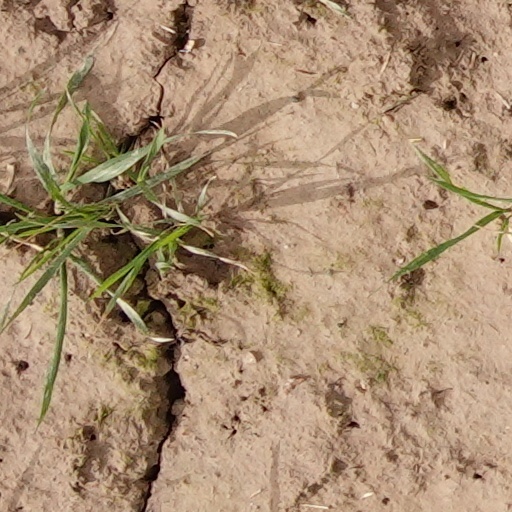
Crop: wheat